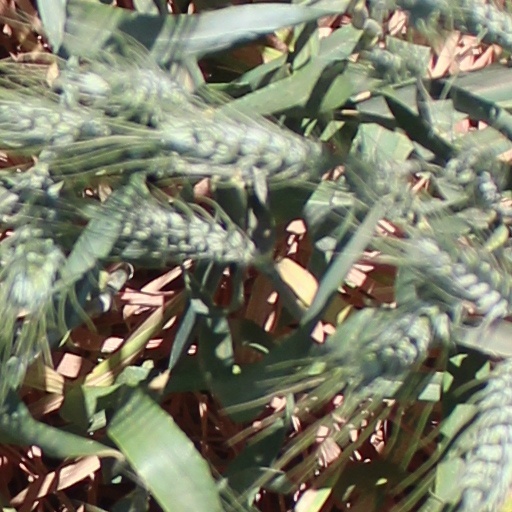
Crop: wheat